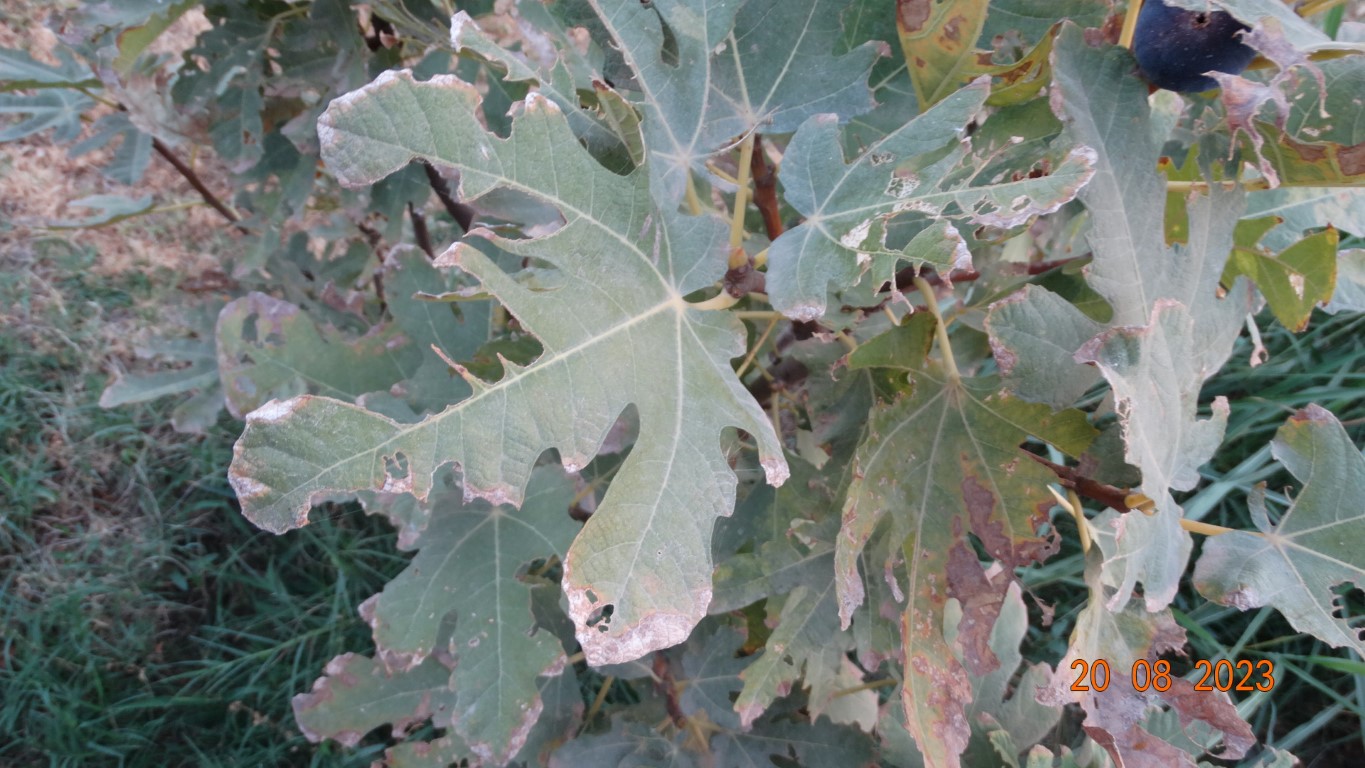
Label: infected